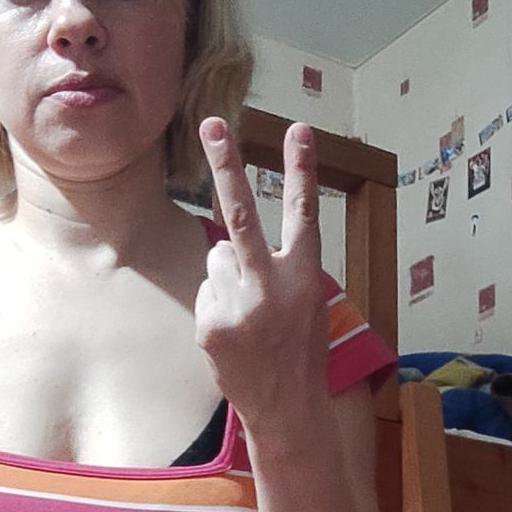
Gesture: peace_inverted